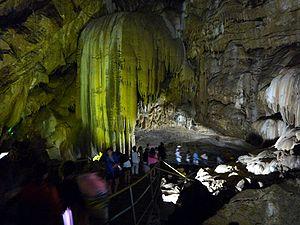
La grotte de Nouvel Athos est une grotte karstique située sur le versant du mont Iverian, près de Nouvel Athos, dans la République autoproclamée d'Abkhazie, en Géorgie.